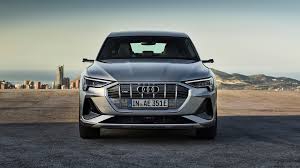
Label: noambulance